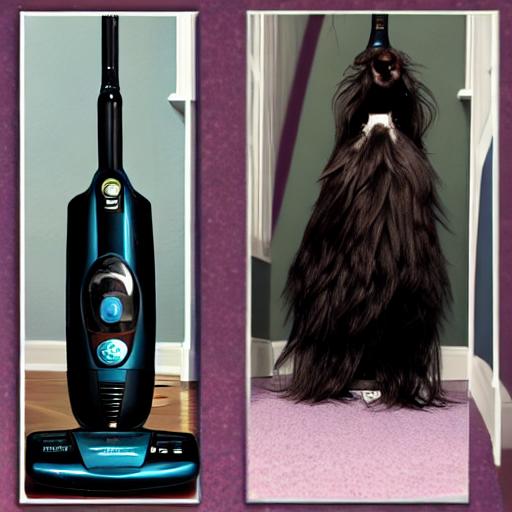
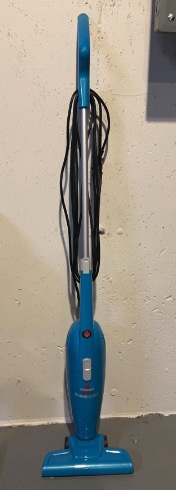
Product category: items_vacuum
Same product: no